Nikita Zaitsev

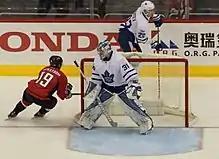
Zaitsev (behind the net) defending the puck from Nicklas Bäckström (left) in a playoff game against the Washington Capitals in 2017.

In the summer of 2015, the National Hockey League (NHL)'s Toronto Maple Leafs began to garner publicized interest in Zaitsev; Zaitsev had even toured the city and arena, while also meeting with team staff, coming away "very impressed". Despite this, Zaitsev returned to Russia to honour the final year of his contract with CSKA. During the subsequent season's playoffs, he led all defencemen in scoring with 13 points (tied with Sami Lepistö and Chris Lee), while helping the top-seeded CSKA to the Gagarin Cup finals, where the team lost in the deciding Game 7 to Metallurg Magnitogorsk.